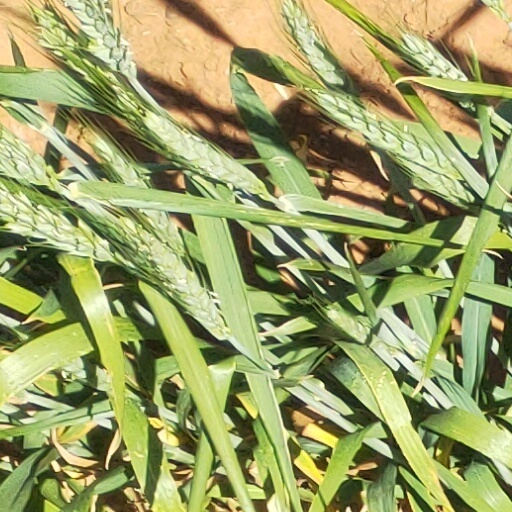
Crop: wheat